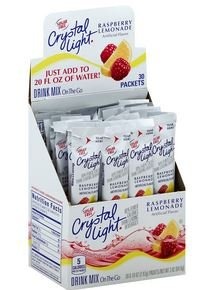
Item Name: Crystal Light Raspberry Lemonade Drink Mix (120 Packets, 4 Boxes of 30)
Product Description: Crystal Light Raspberry Lemonade, 120 packets per case
Value: 20.0
Unit: Ounce

Price: 65.6